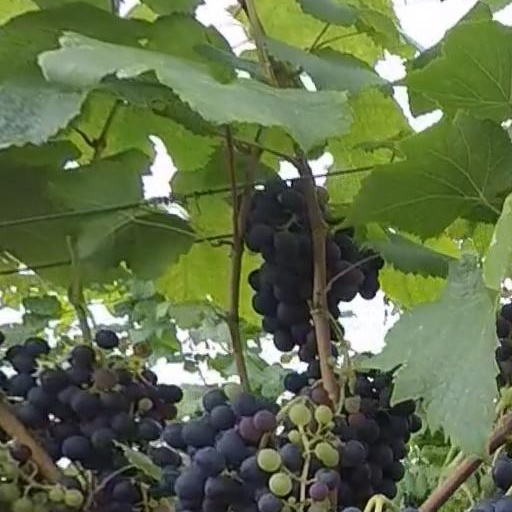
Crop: grape